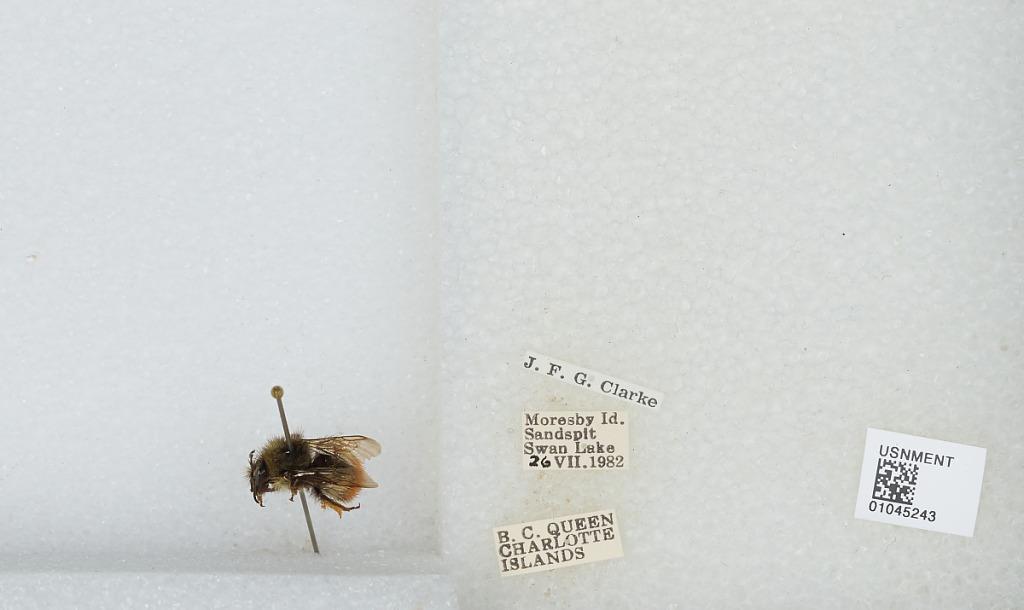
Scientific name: Bombus sp.
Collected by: J. Clarke
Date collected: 1982-7-26
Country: Canada
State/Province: British Columbia
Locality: Moresby Island, Sandspit Swan Lake, Queen Charlotte Islands
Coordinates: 53.25, -131.833